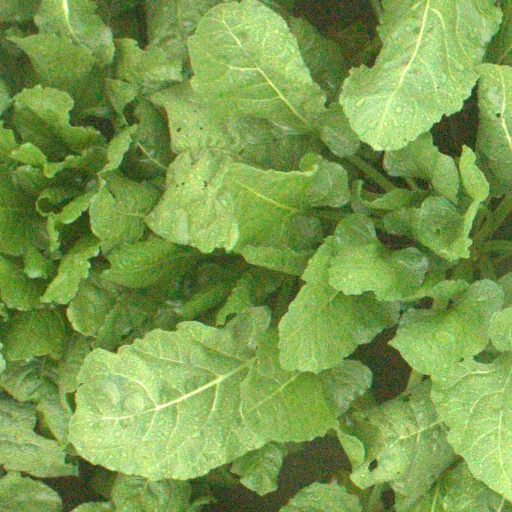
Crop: sugar beet